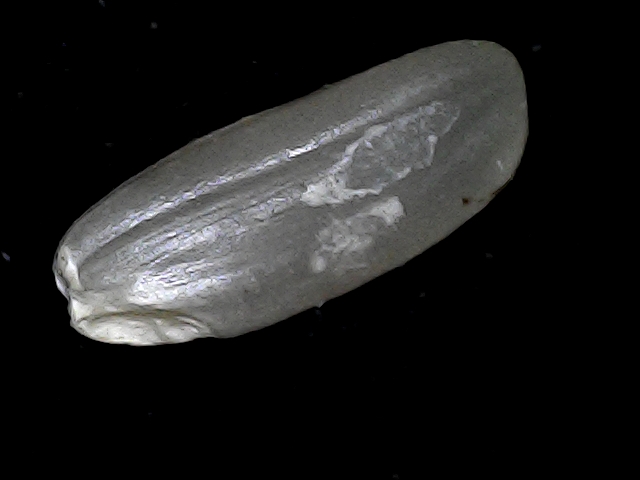
Rice variety: BD79